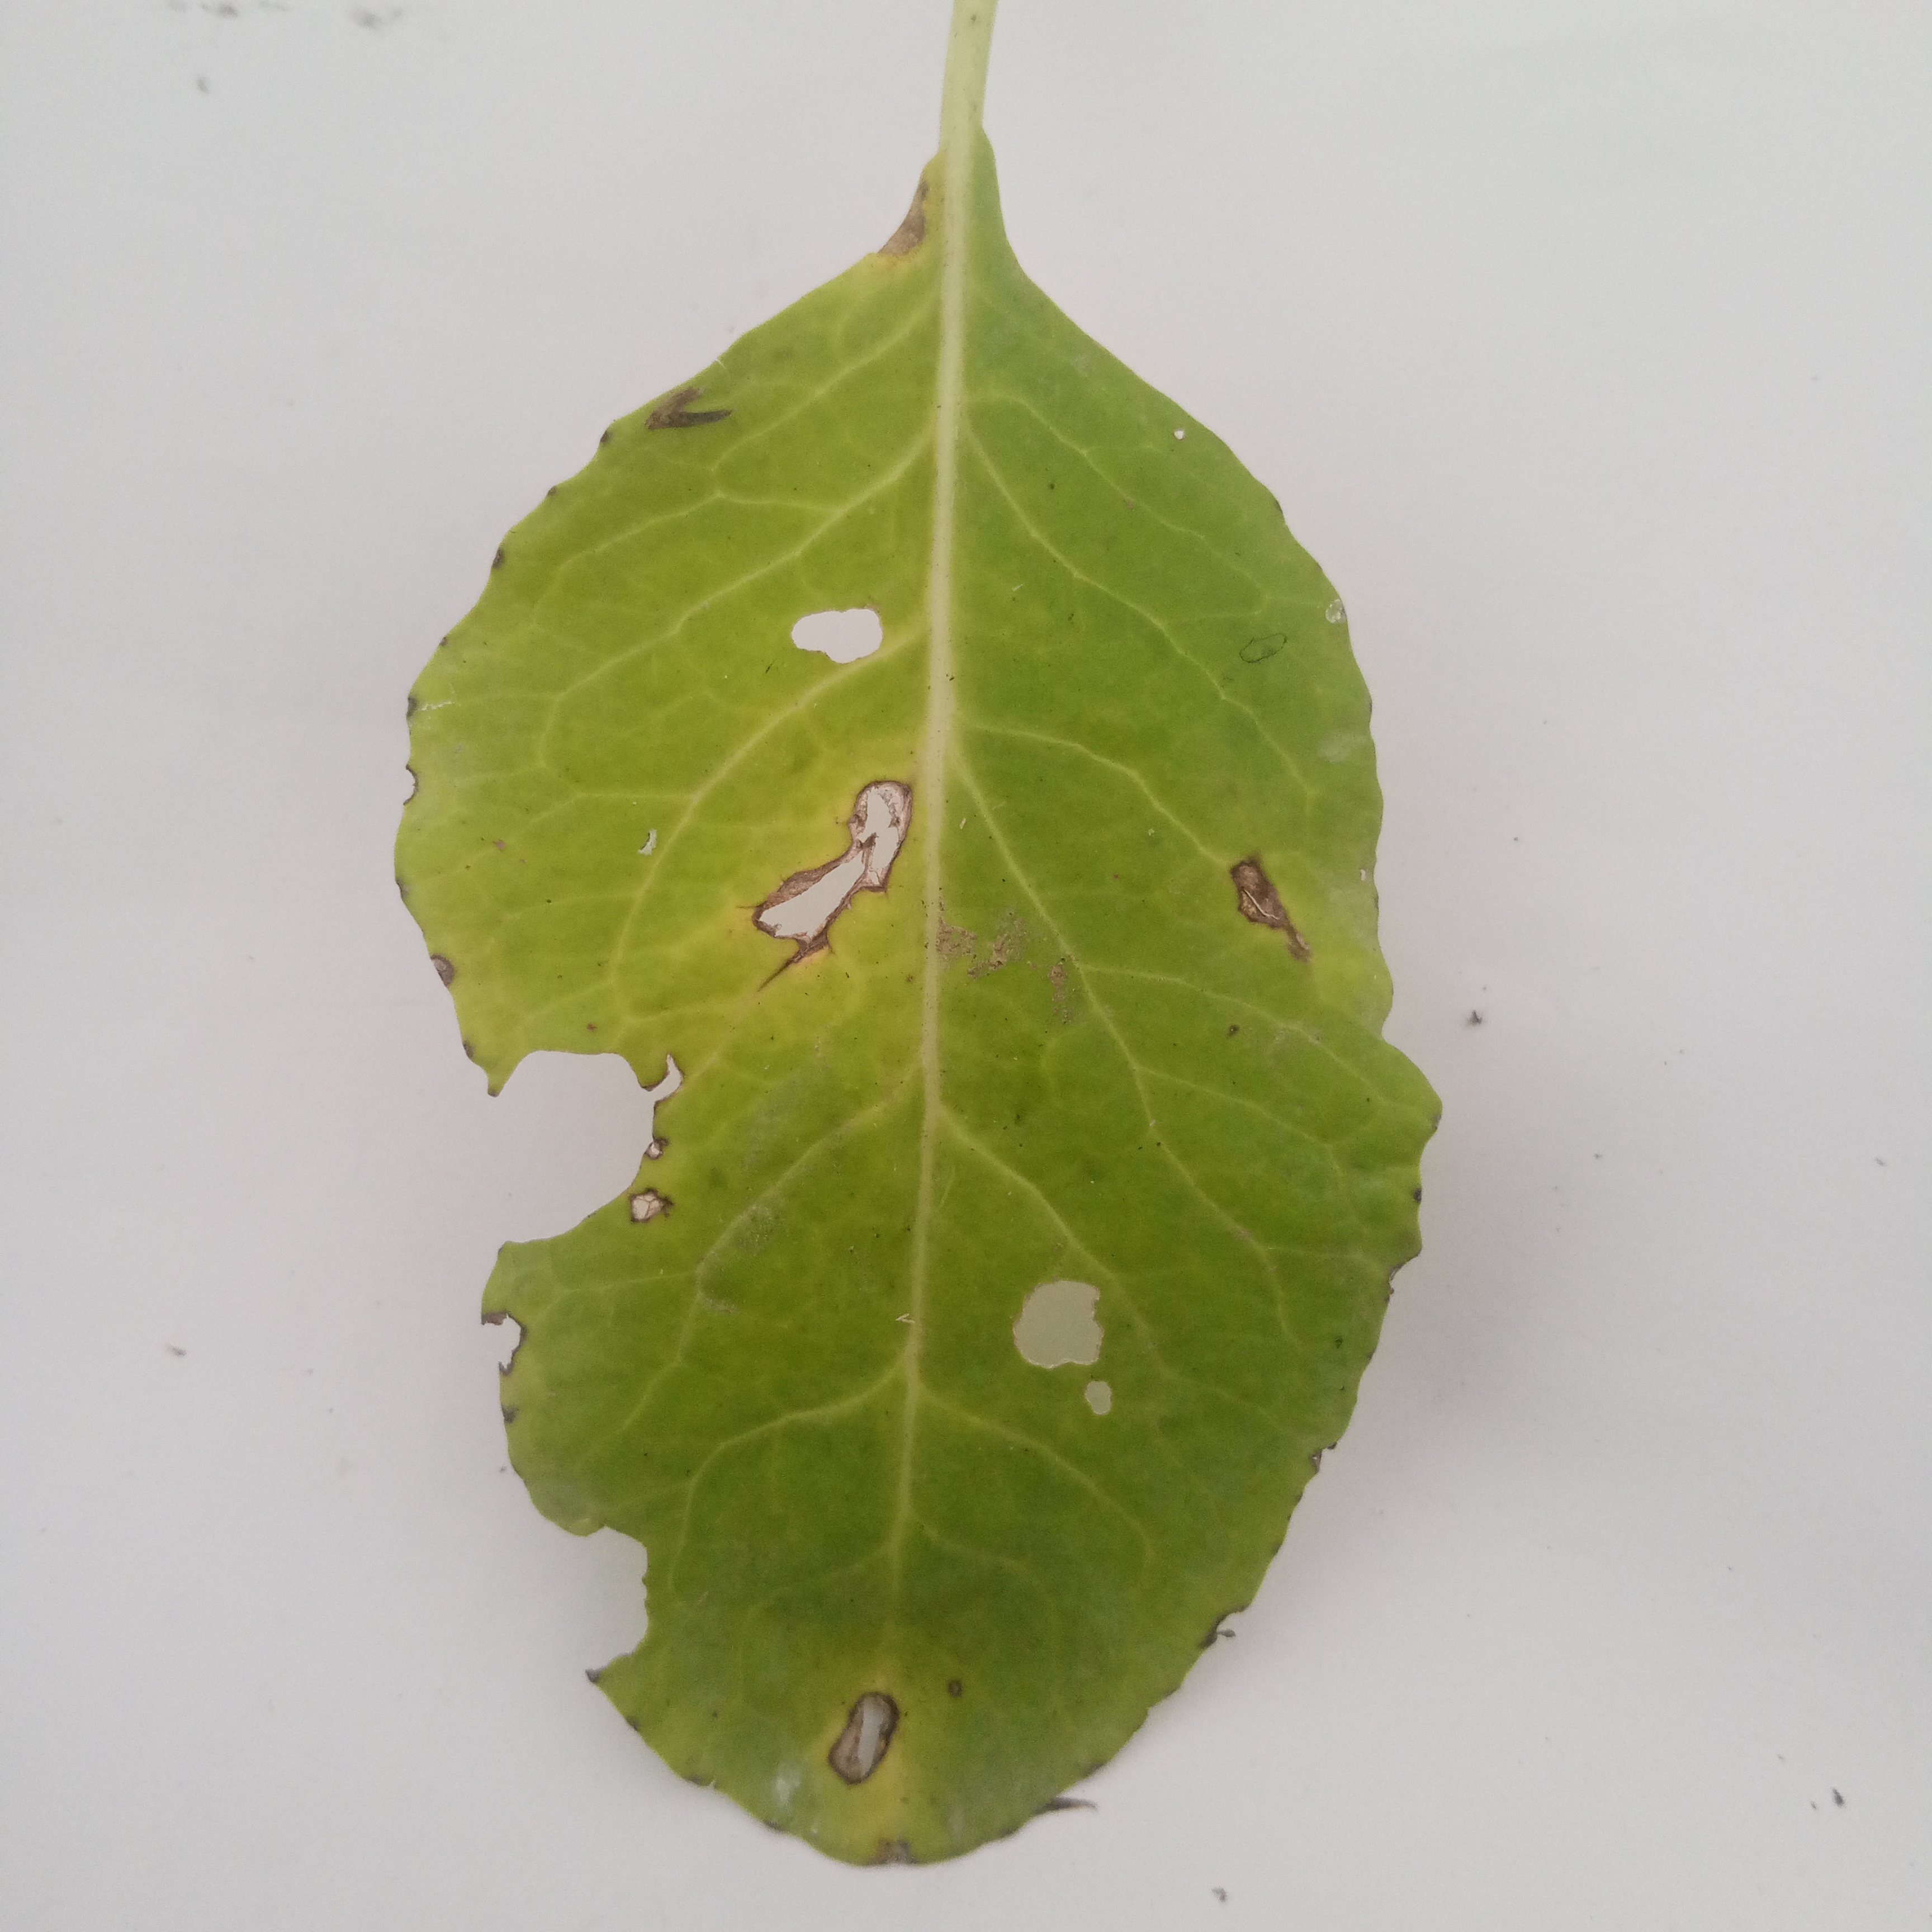
Label: Insect Hole